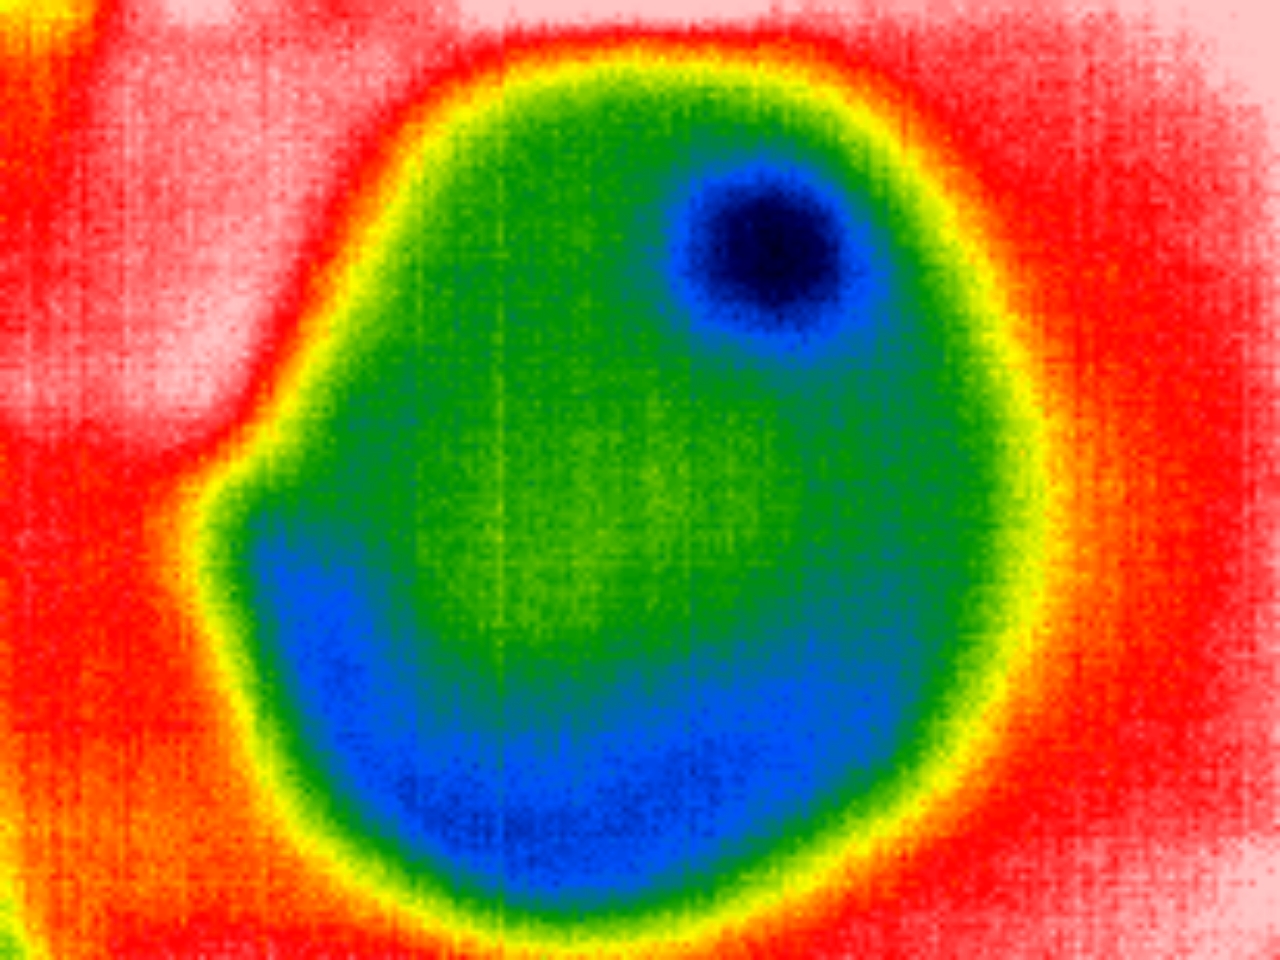
Label: No Defect